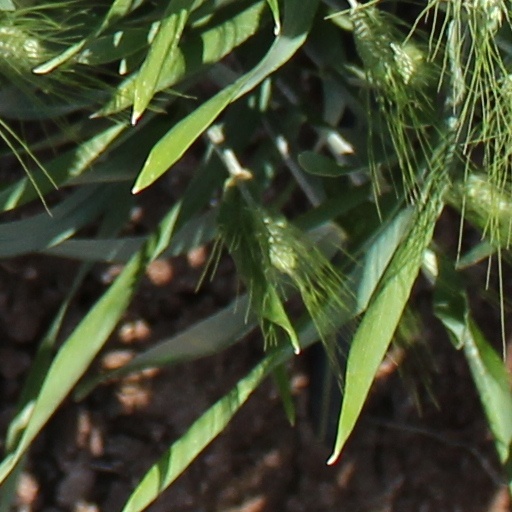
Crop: wheat